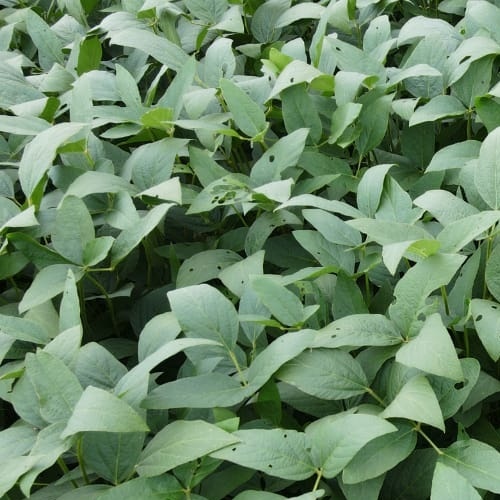
Label: Diabrotica_speciosa